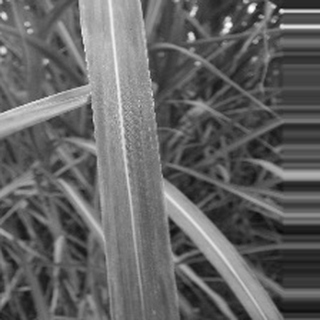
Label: sugarcane_bacterial_blight